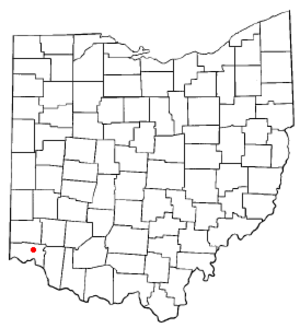
Wyoming est une ville de l'État de l'Ohio, aux États-Unis. Elle est située dans le comté de Hamilton.